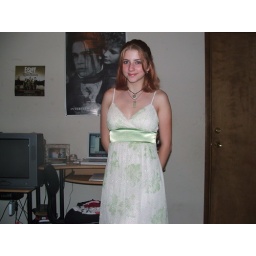
Dani in the green dress she bought for Tina's wedding